Korg MS-20

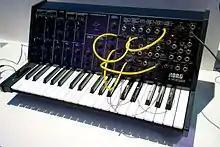
The fully built MS-20 Kit – the limited edition kit version of the MS-20 Mini.

At the 2013 NAMM Show, Korg announced the MS-20 Mini, a compact version of the iconic Korg MS-20, scaled down to 86% of the original's size. The MS-20 Mini was developed by the same engineers responsible for the original instrument, ensuring a faithful replication of the MS-20's original electronic circuits. The modernized version introduces 1/8-inch input and output jacks, a MIDI input jack, and USB MIDI connectivity for both input and output.